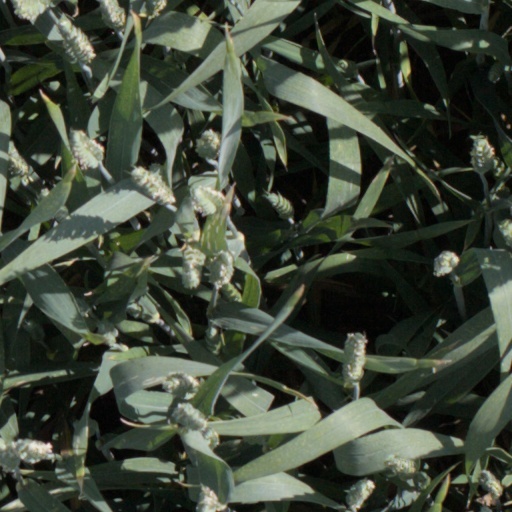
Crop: wheat